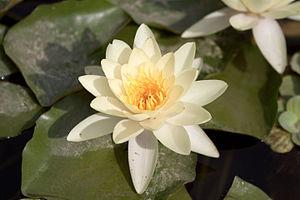
Nénuphar blanc (Nymphaea alba) à la bambouseraie de Prafrance (Gard, France).